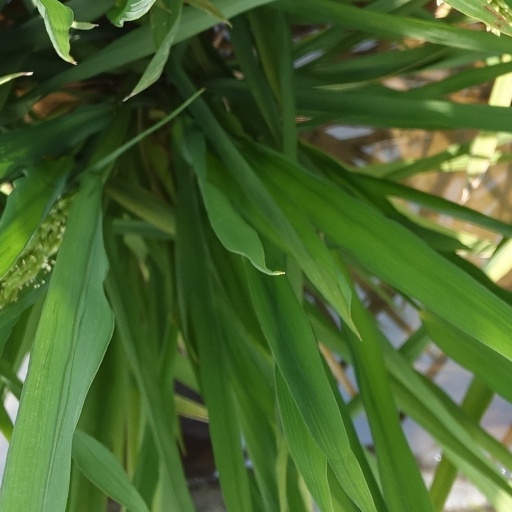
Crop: rice